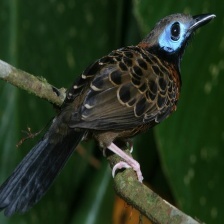
Species: ANTBIRD
Scientific name: THAMNOPHILIDAE